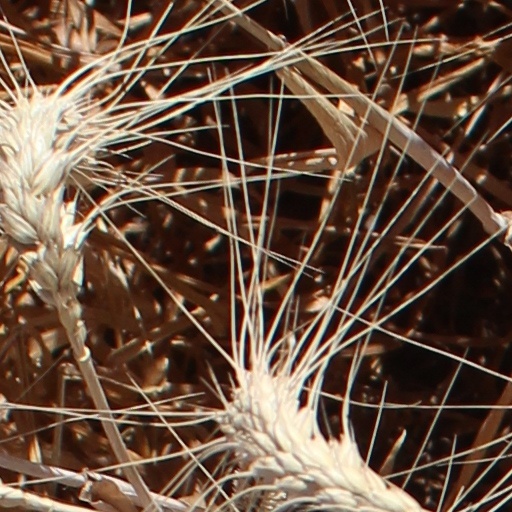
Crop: wheat